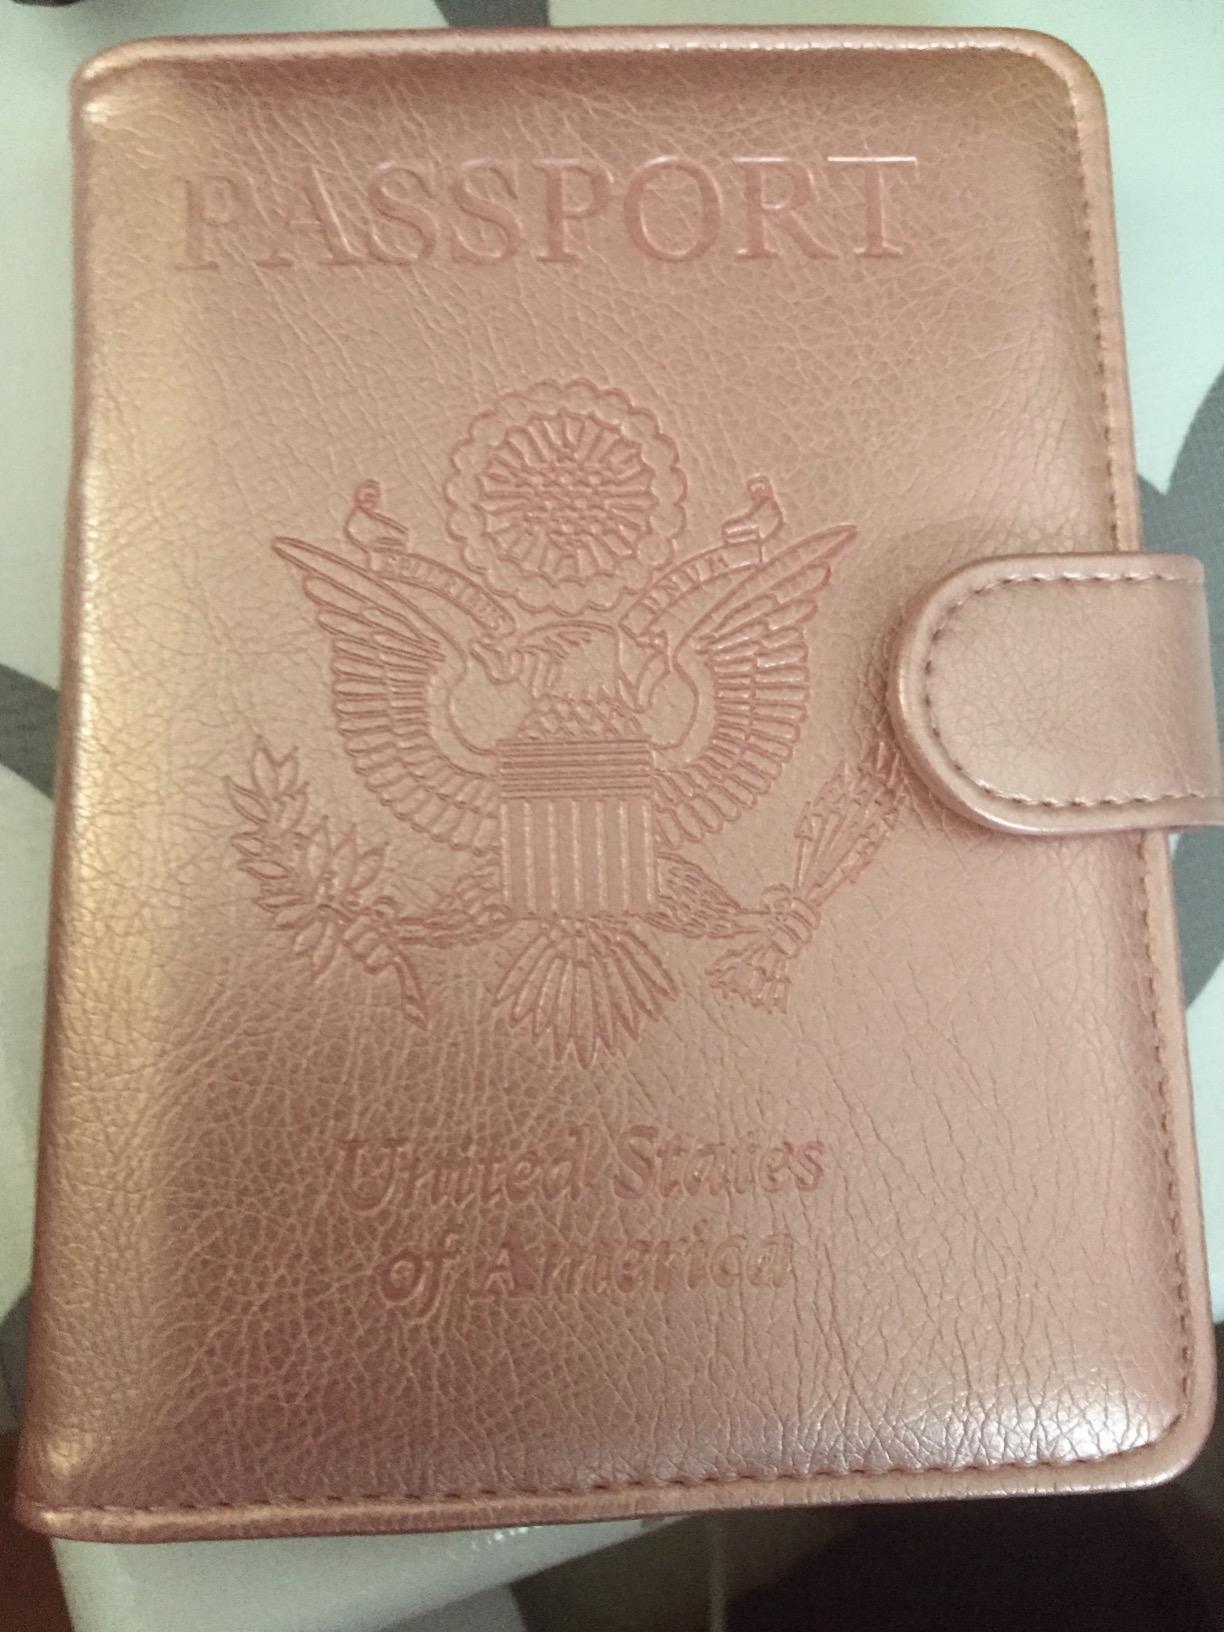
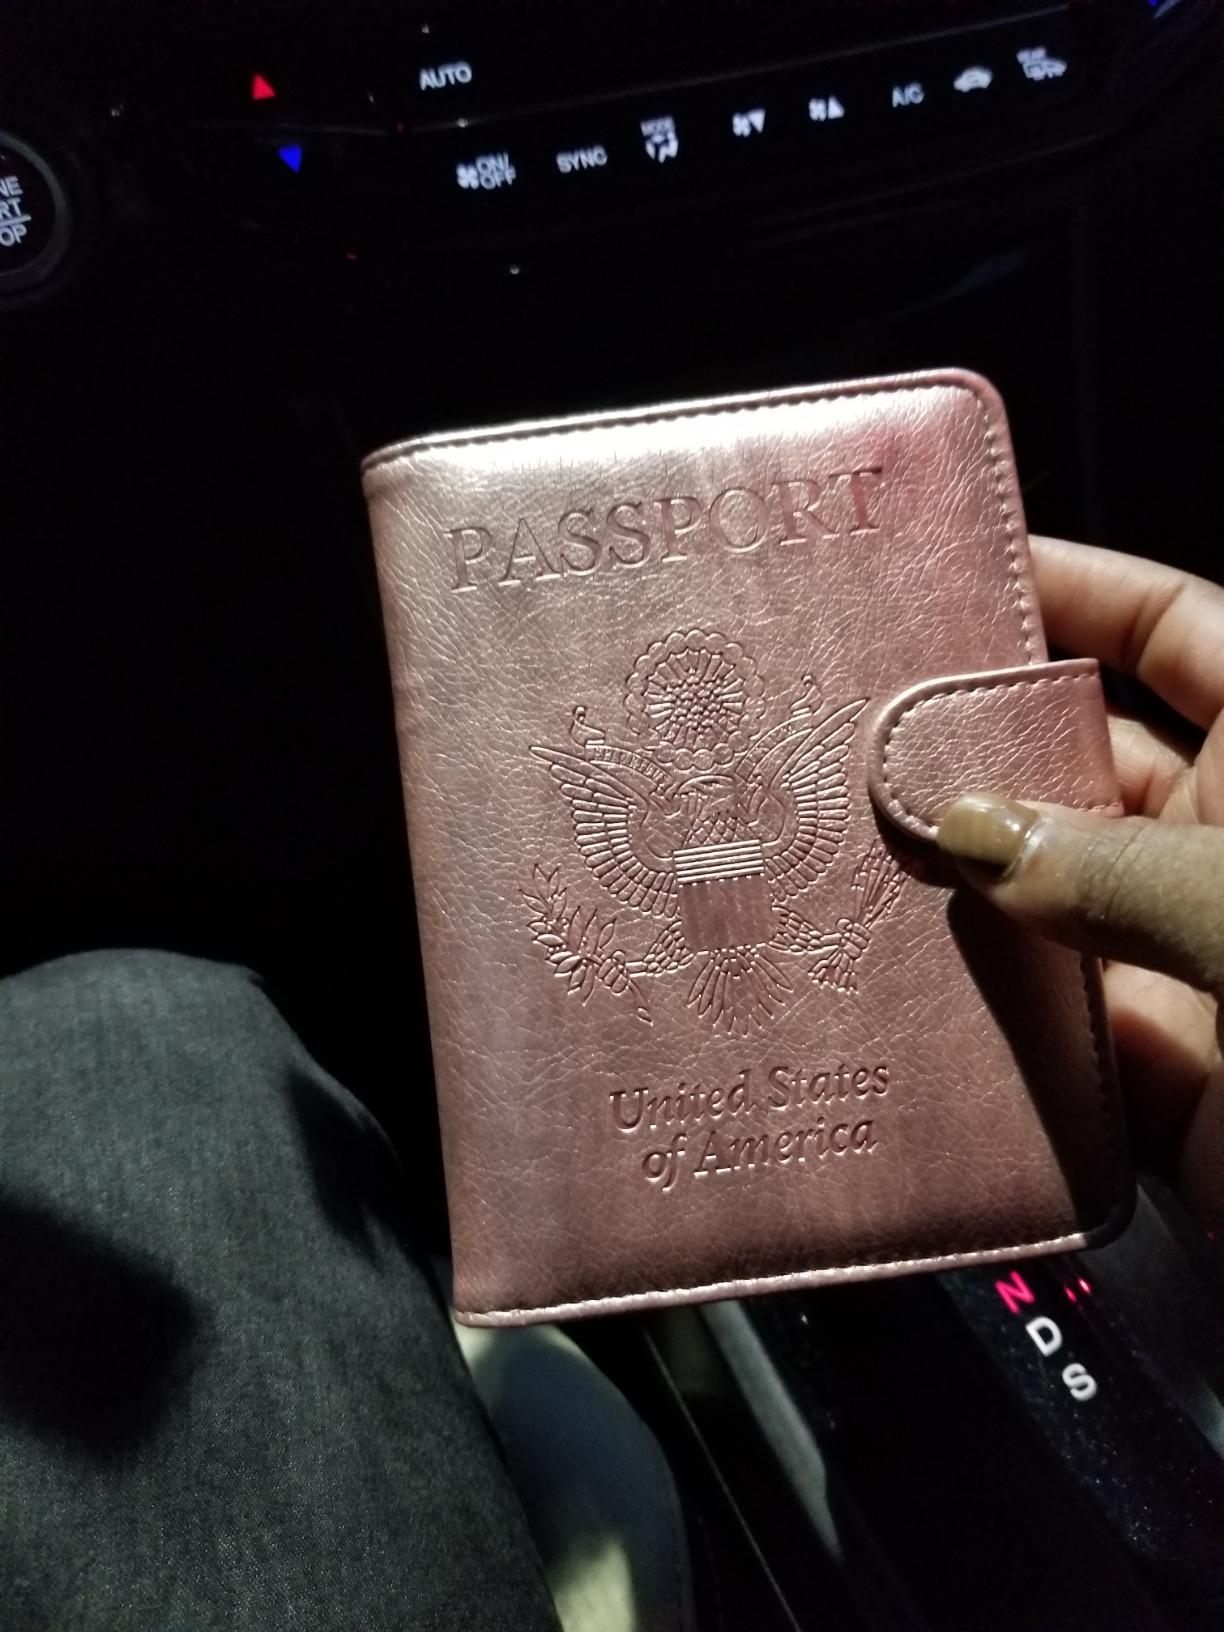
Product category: accessories_wallet
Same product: yes